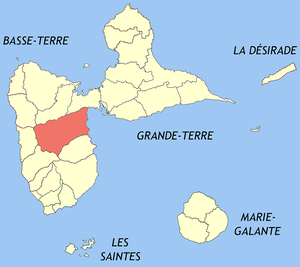
Petit-Bourg est une commune française, située dans le département en région d'outre-mer de la Guadeloupe dont elle constitue la municipalité la plus étendue.